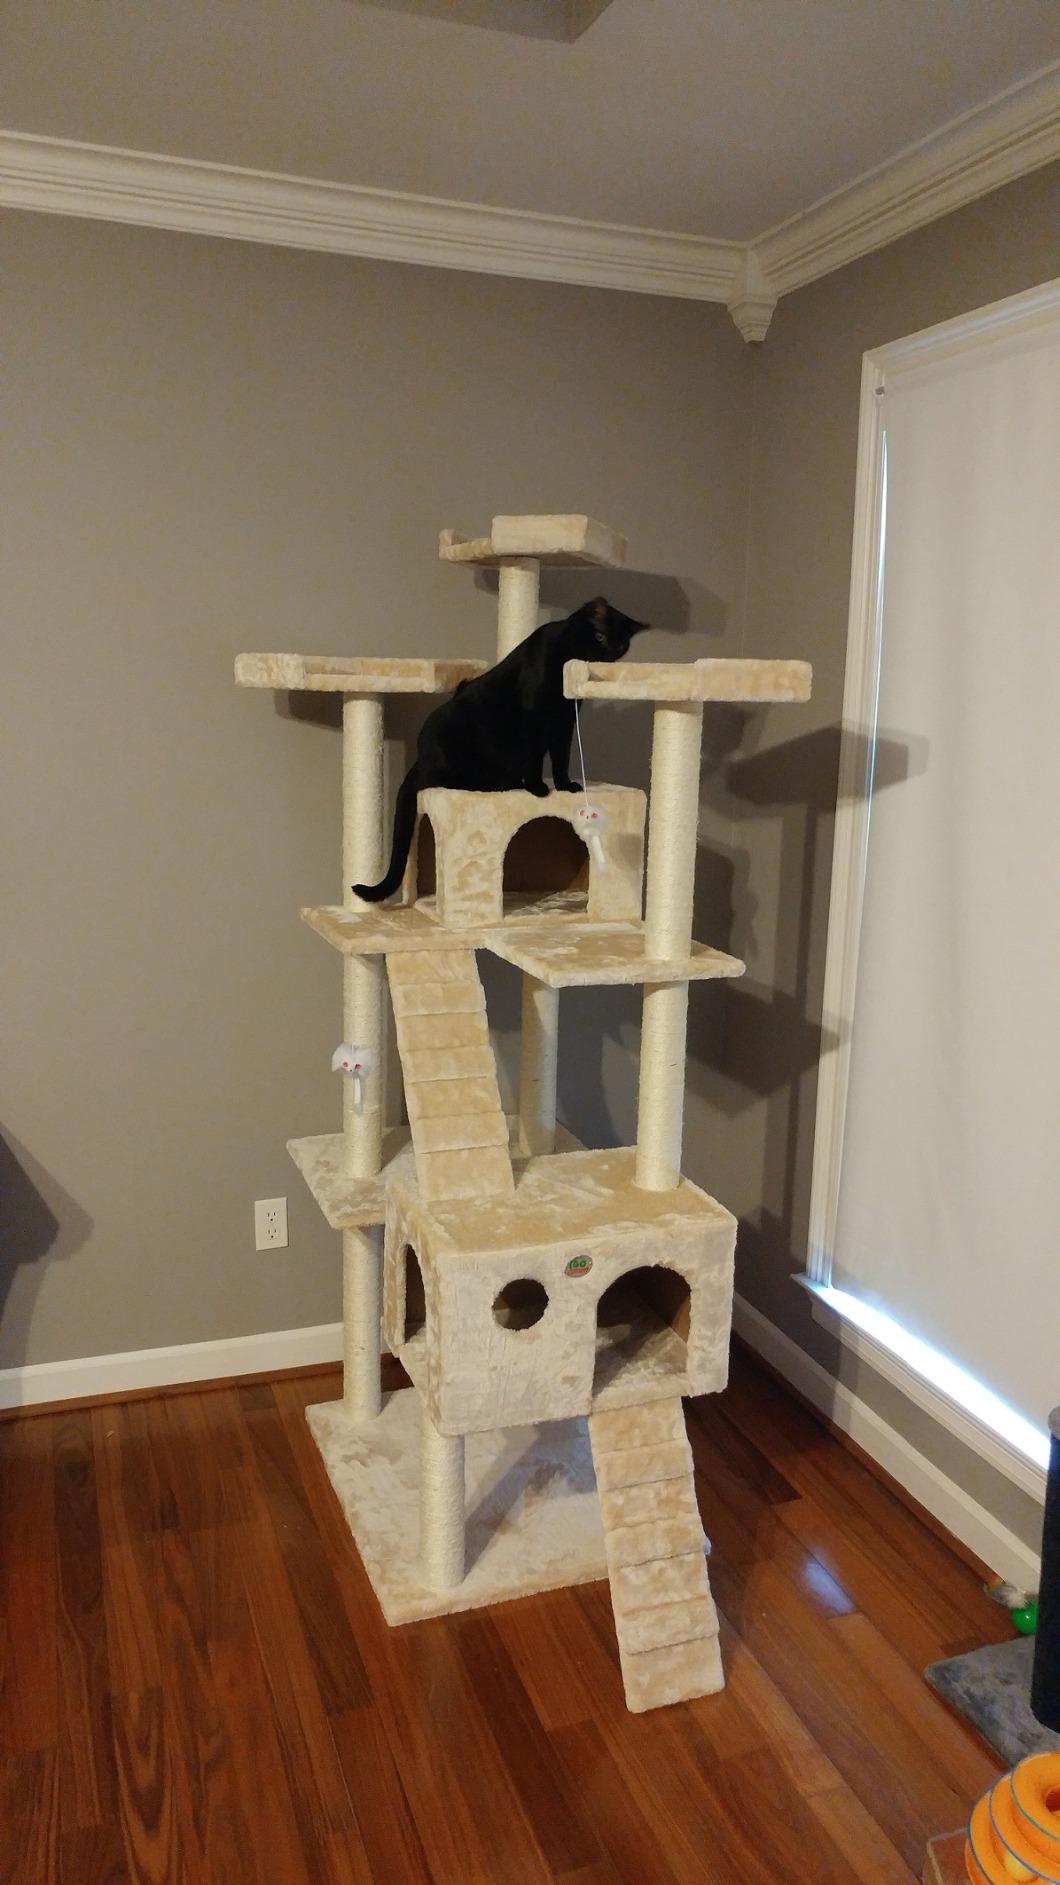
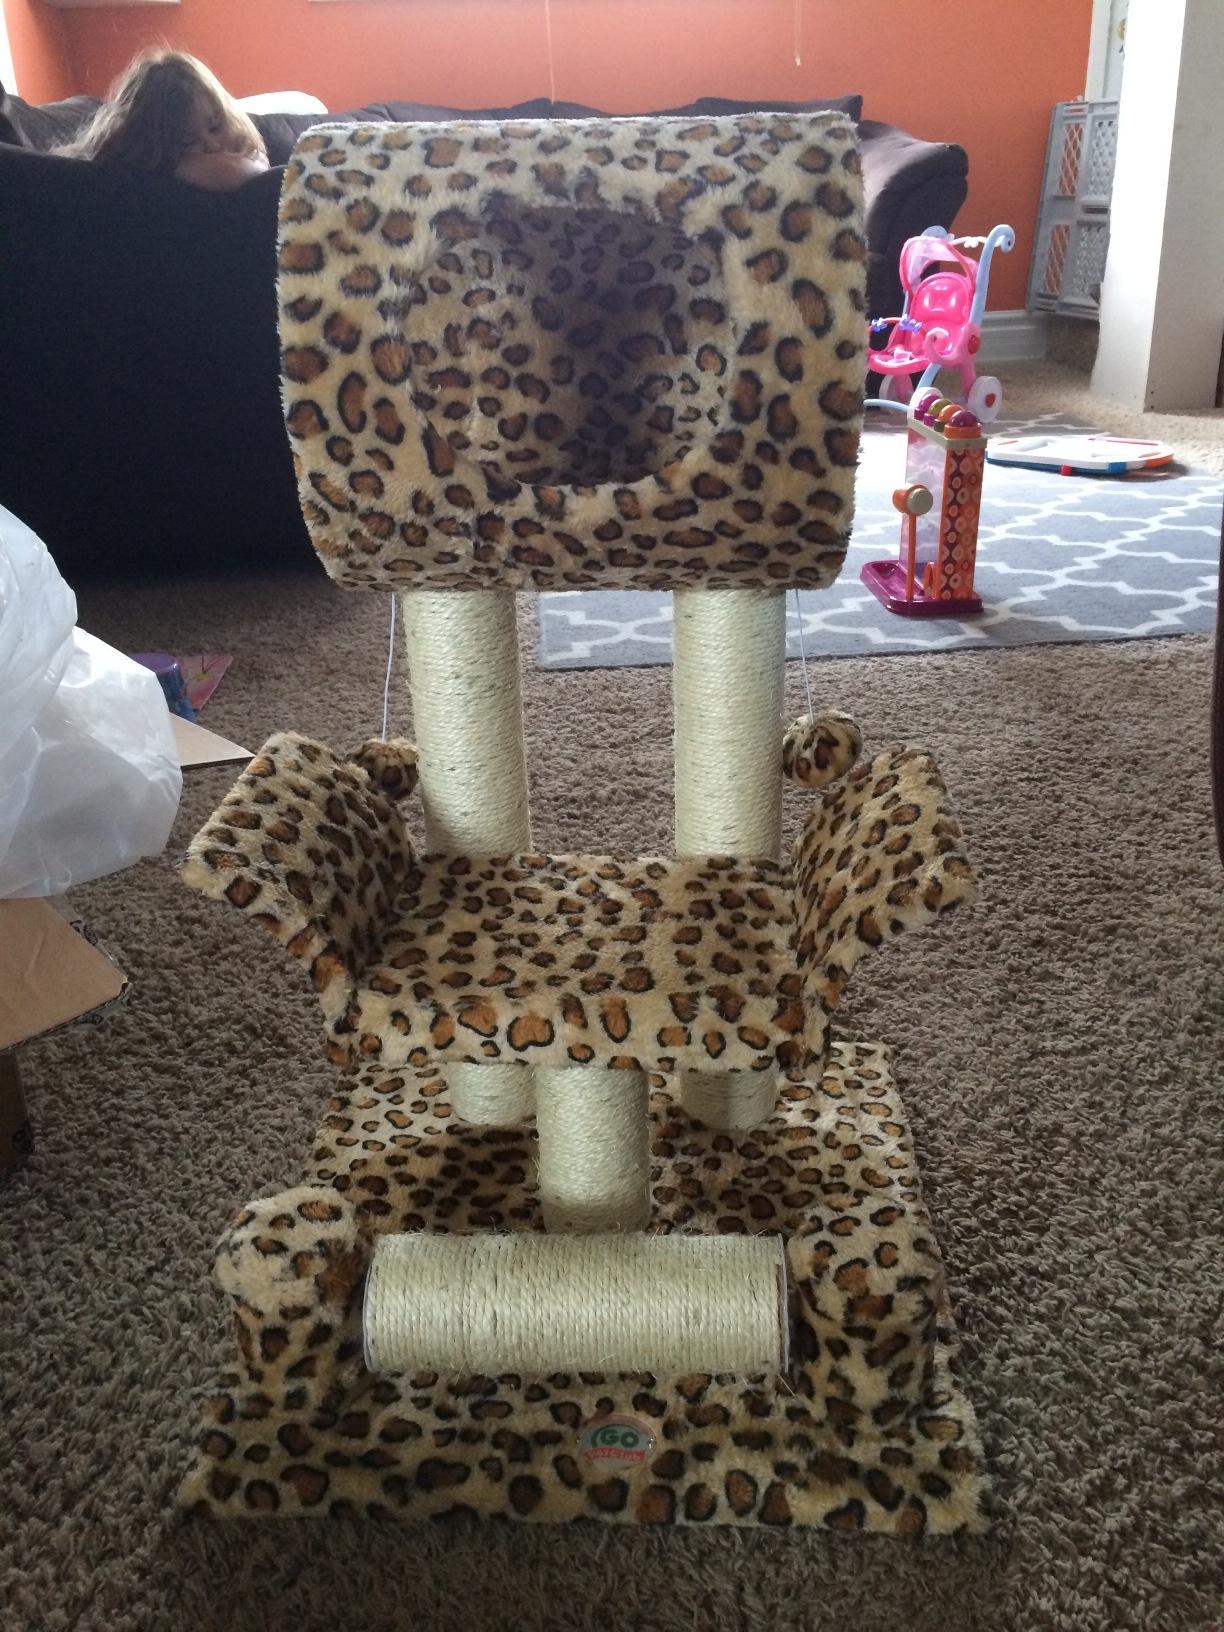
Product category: items_cat tree
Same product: no